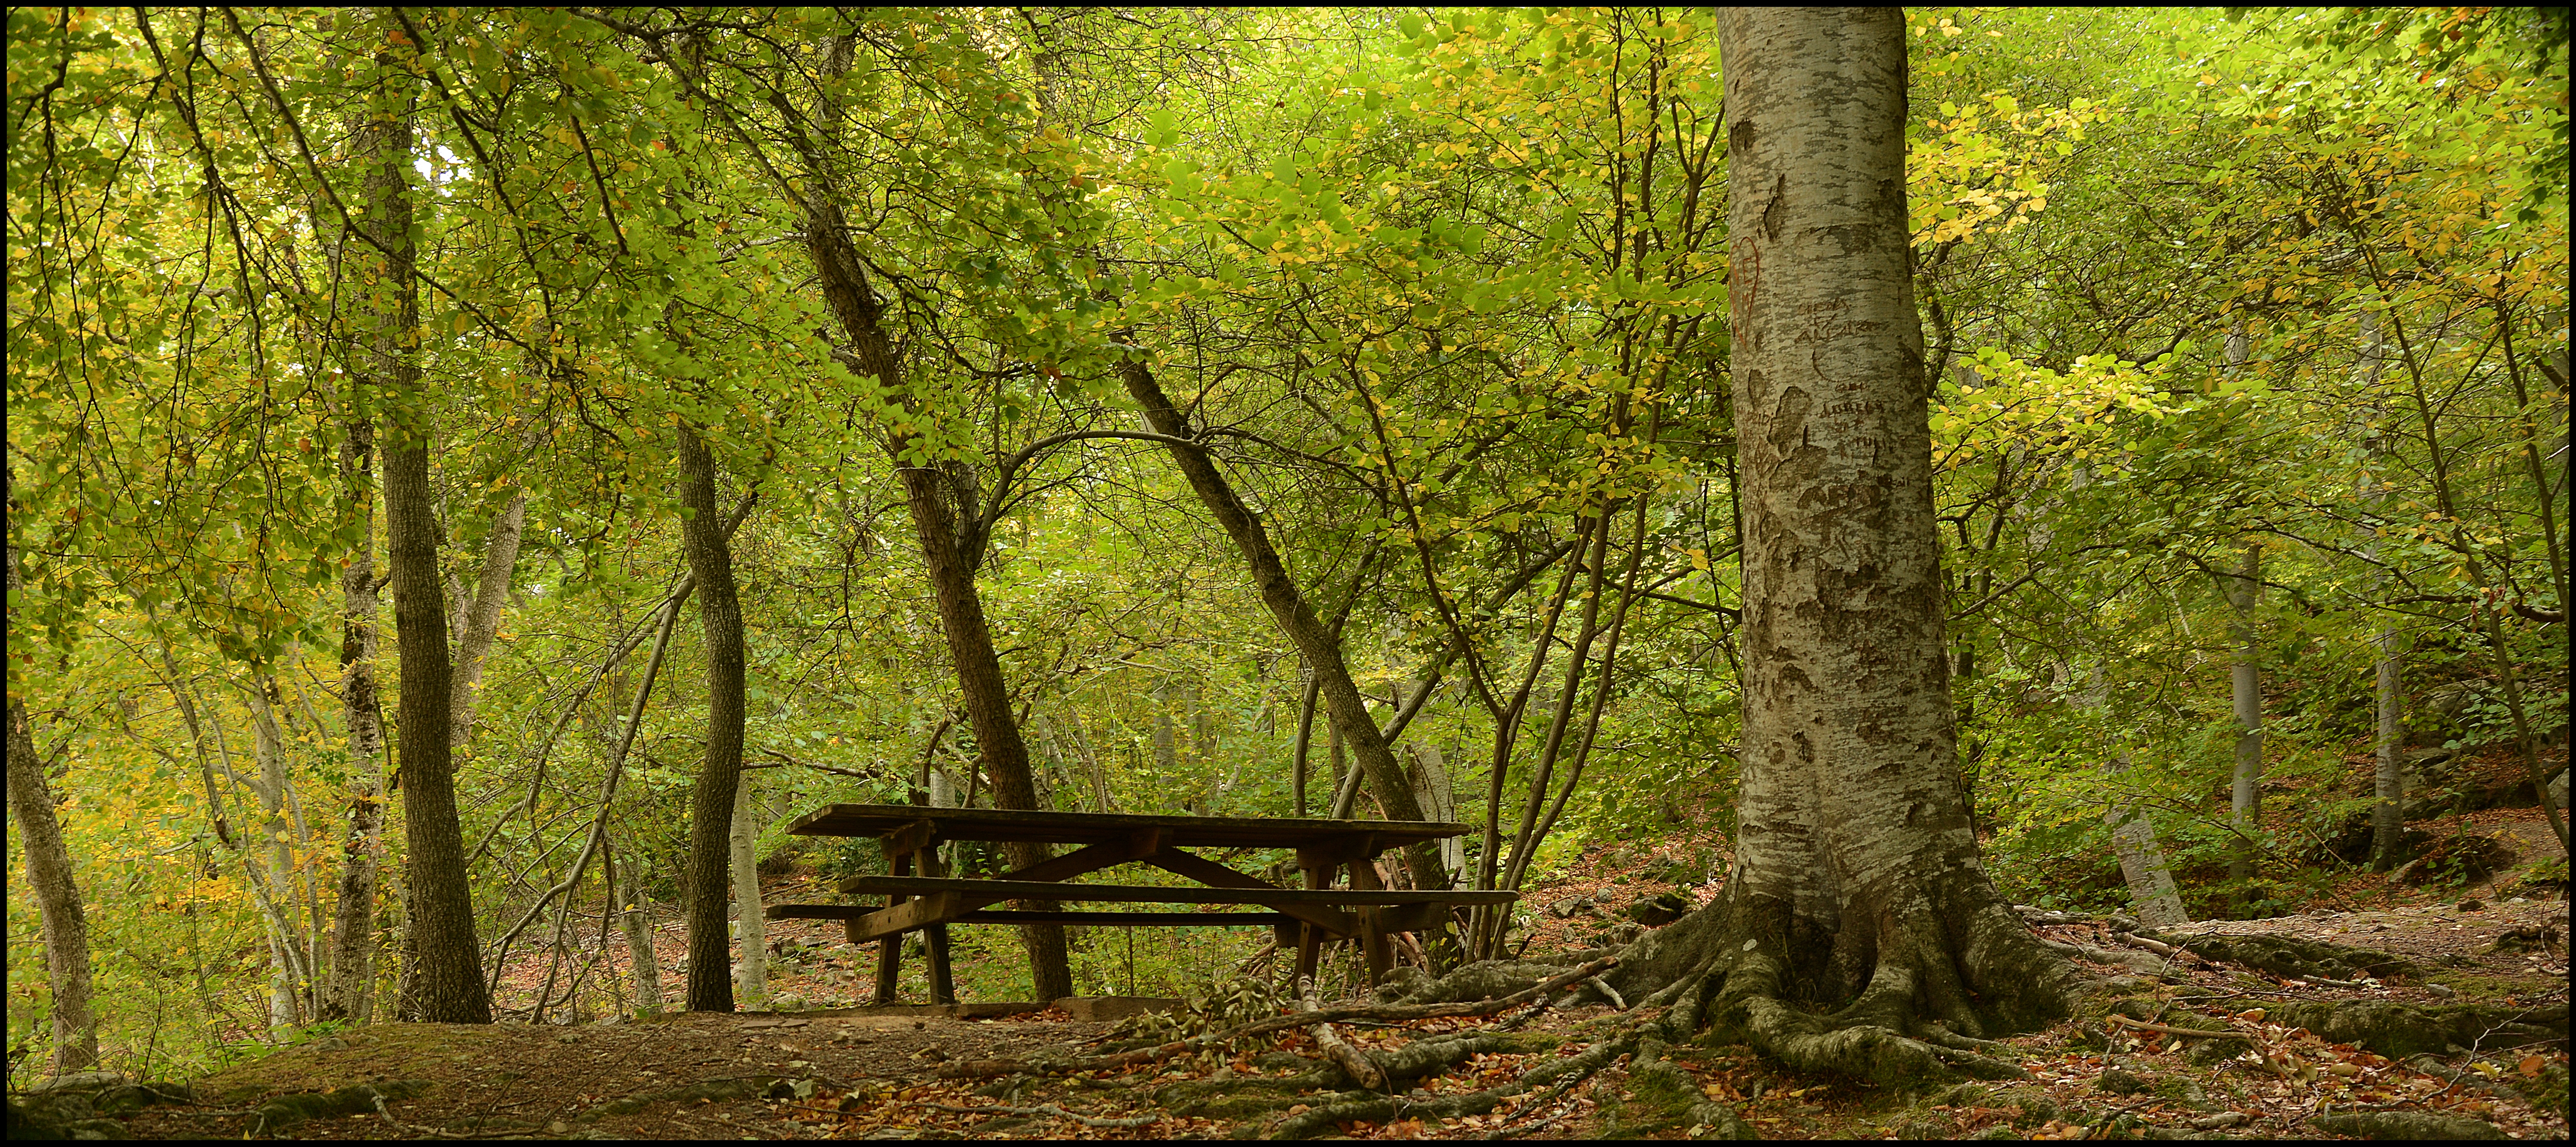
tree, nature, forest, wilderness, branch, plant, meadow, sunlight, leaf, trunk, green, jungle, autumn, season, rainforest, deciduous, planta, paisaje, arbol, serenidad, airelibre, bosque, grove, woodland, parque, habitat, ecosystem, otono, biome, old growth forest, natural environment, geographical feature, woody plant, temperate broadleaf and mixed forest, temperate coniferous forest